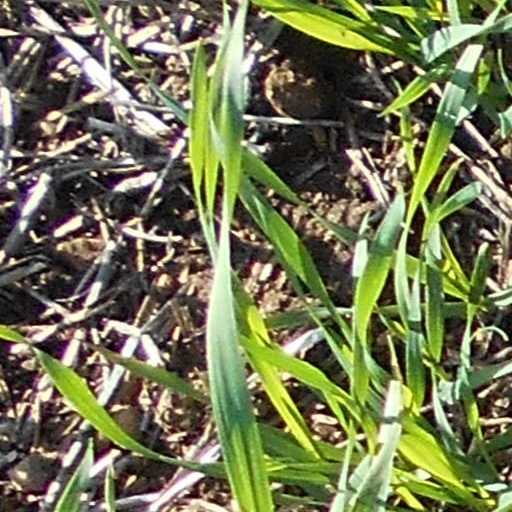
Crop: wheat